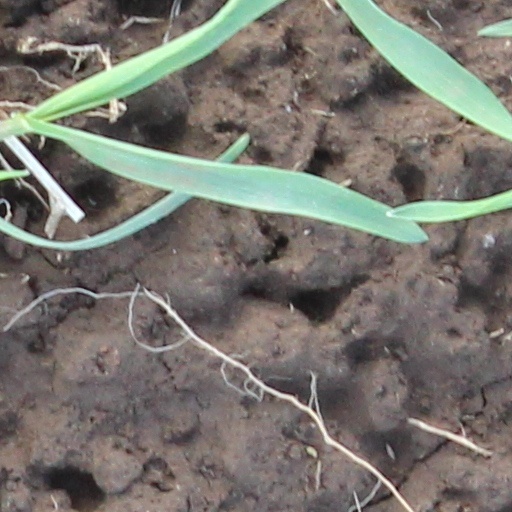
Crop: wheat